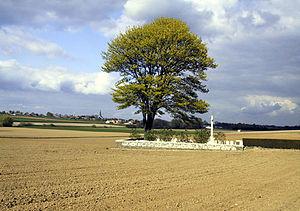
Vis-en-Artois est une commune française située dans le département du Pas-de-Calais en région Hauts-de-France.